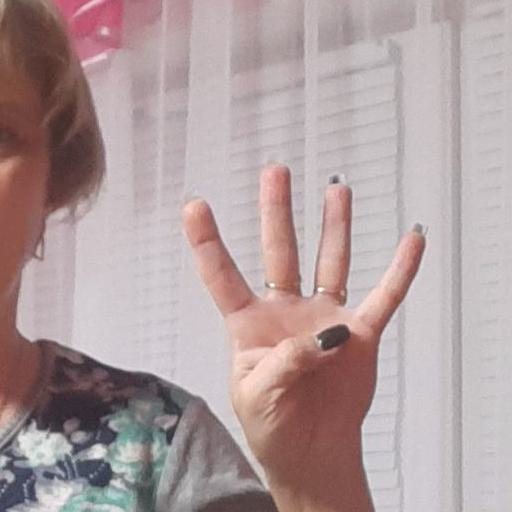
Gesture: four